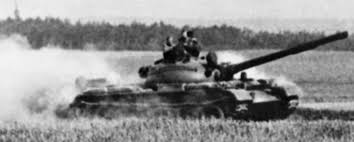
Label: T-62